Bill Clinton

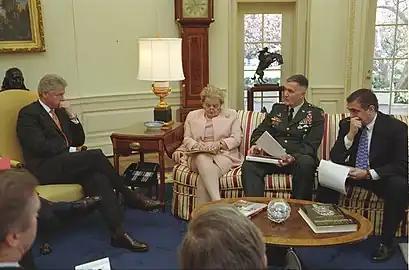
Clinton during a briefing on Kosovo, March 31, 1999

American troops had first entered Somalia during the Bush administration in response to a humanitarian crisis and civil war. Though initially involved to assist humanitarian efforts, the Clinton administration shifted the objectives set out in the mission and began pursuing a policy of attempting to neutralize Somali warlords. In 1993, during the Battle of Mogadishu, two U.S. helicopters were shot down by rocket-propelled grenade attacks to their tail rotors, trapping soldiers behind enemy lines. This resulted in an urban battle that killed 18 American soldiers, wounded 73 others, and resulted in one being taken prisoner. Television news programs depicted the supporters of warlord Mohammed Aidid desecrating the corpses of troops. The backlash resulting from the incident prompted a drop in support for American intervention in the country and coincided with a more cautious use of troops throughout the rest of the Clinton administration. Following a subsequent national security policy review, U.S. forces were withdrawn from Somalia and later conflicts were approached with fewer soldiers on the ground.